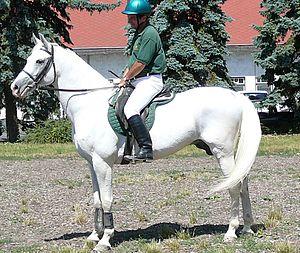
Cheval arabe shagya en compétition de cross en France